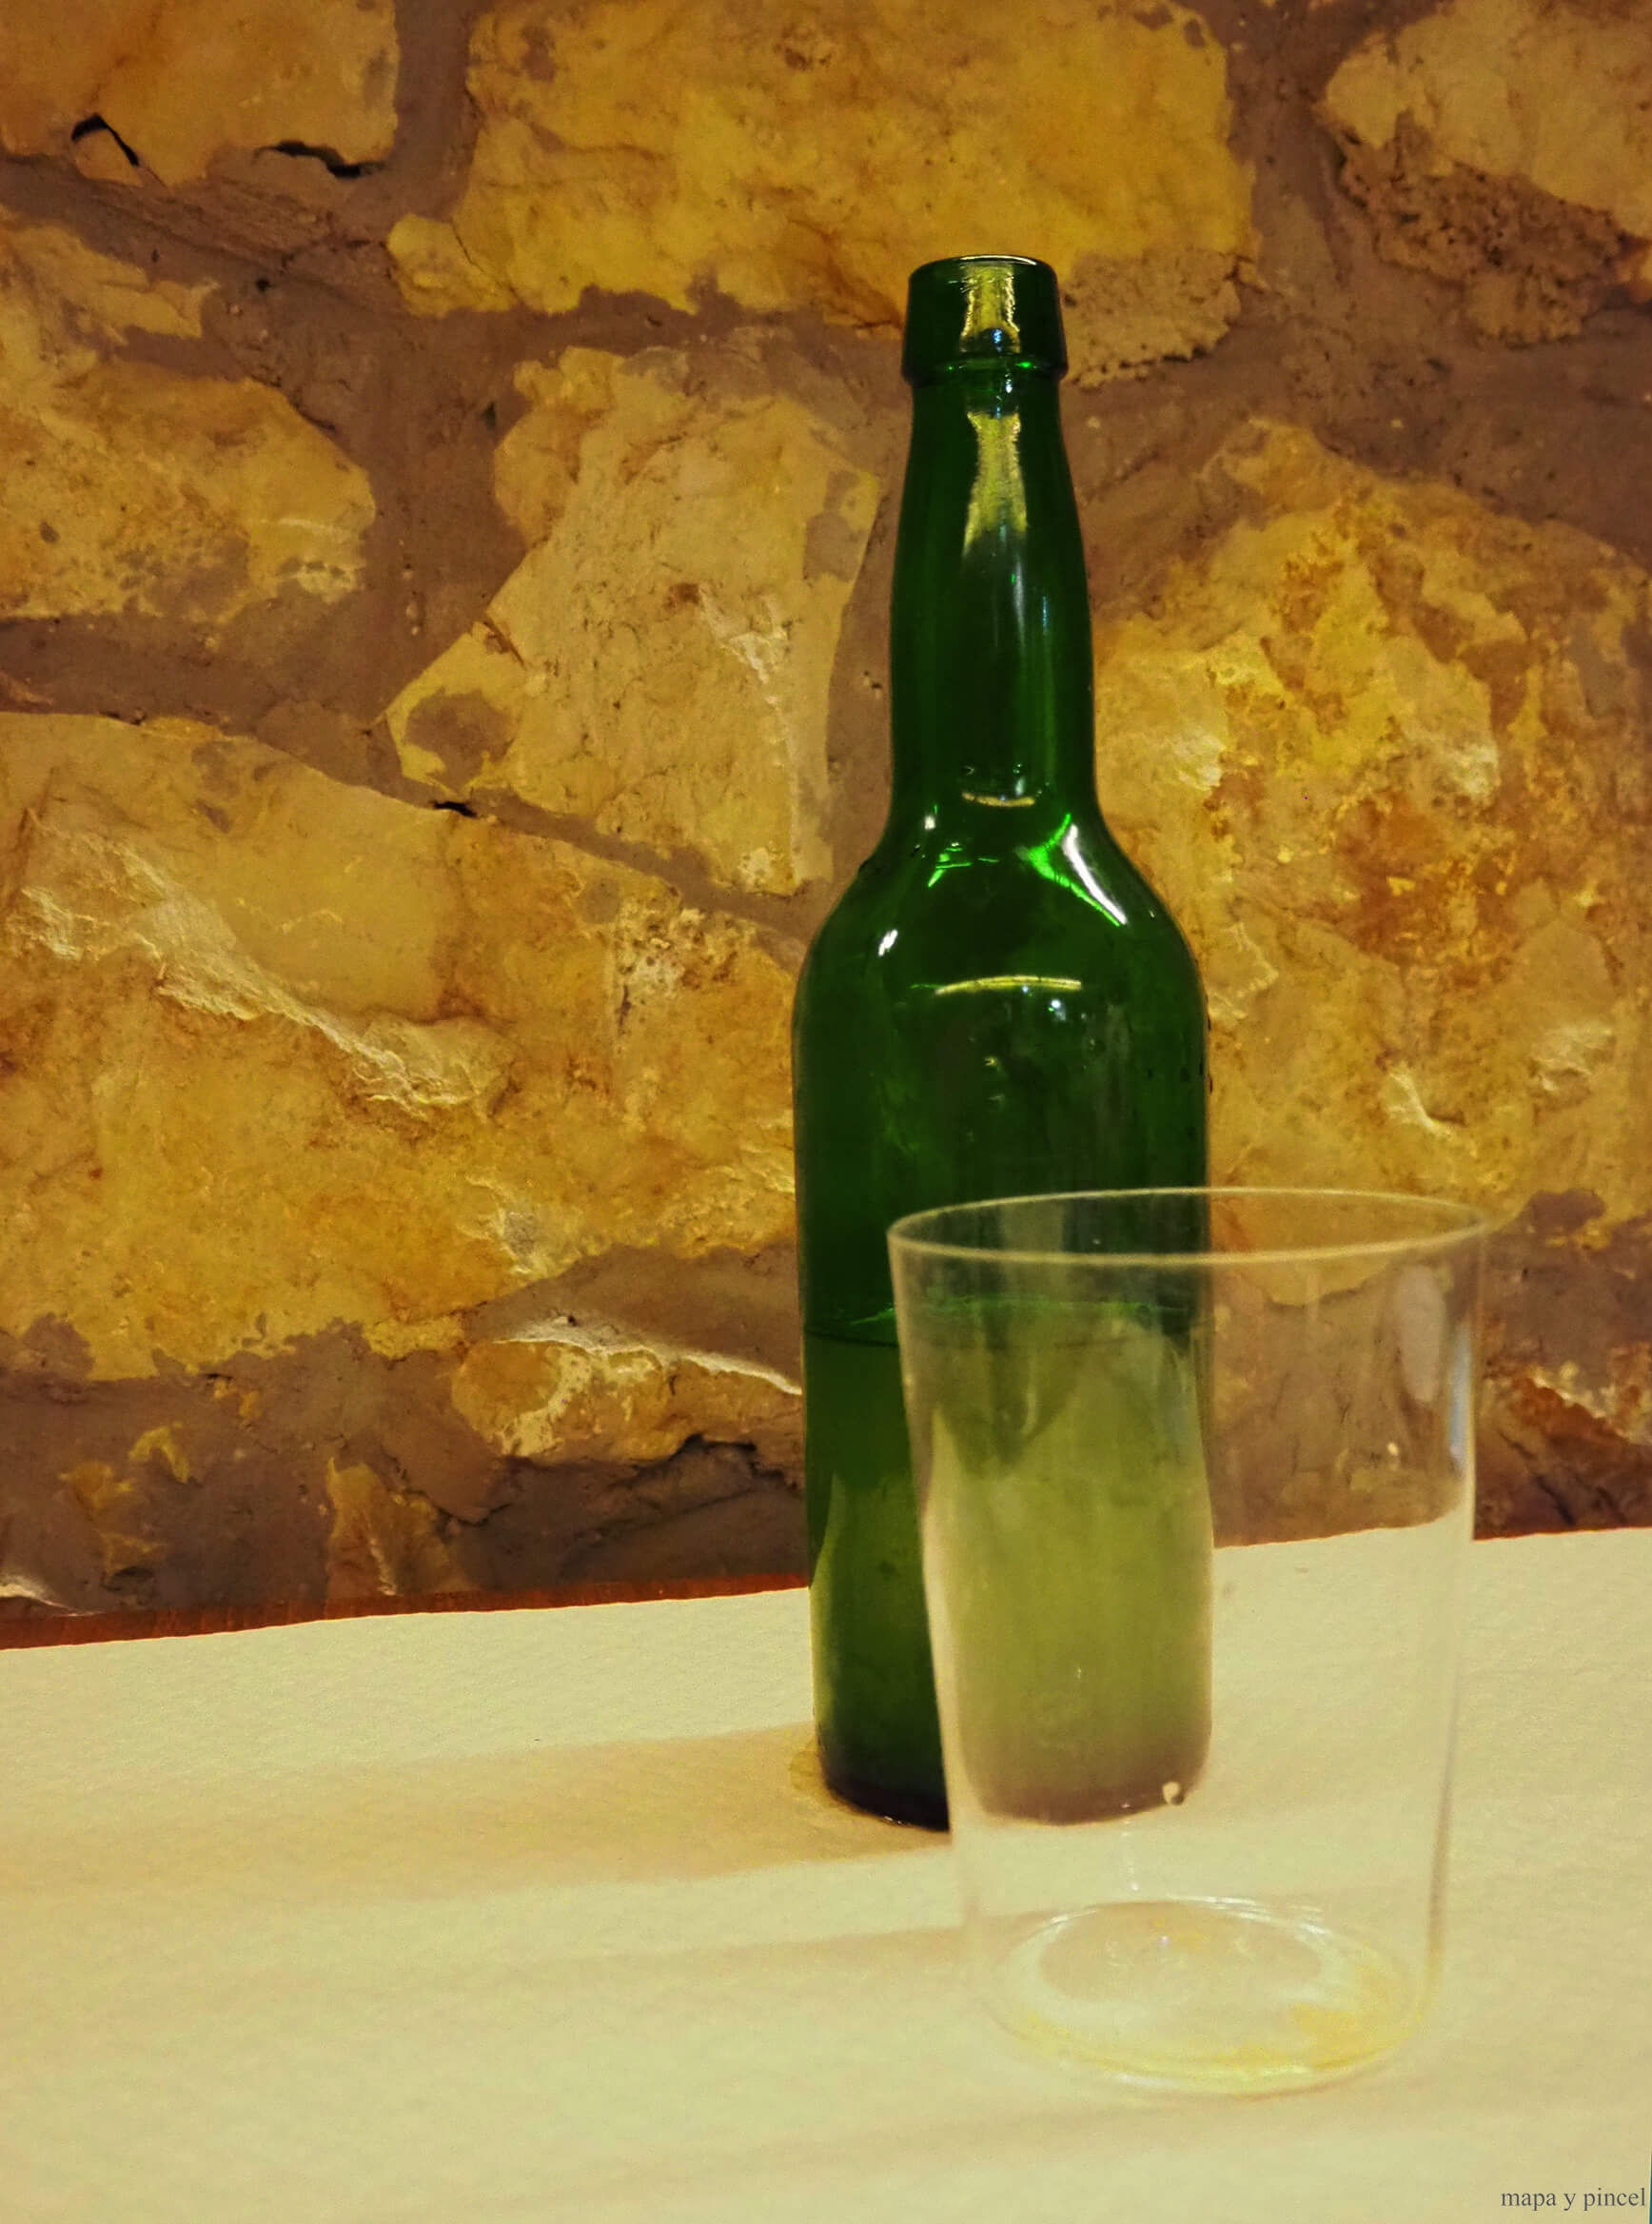
Waste category: glass